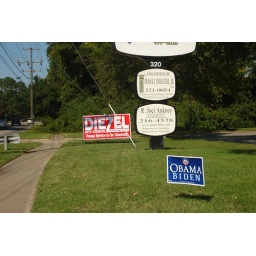
Obama sign in front of a small office complex